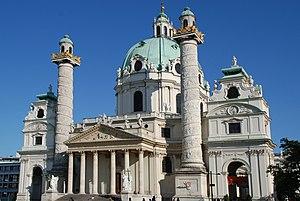
Autriche, Vienne, Église Saint-Charles-Borromée Polski: Kościół św. Karola Boromeusza (Karlskirche) w Wiedniu